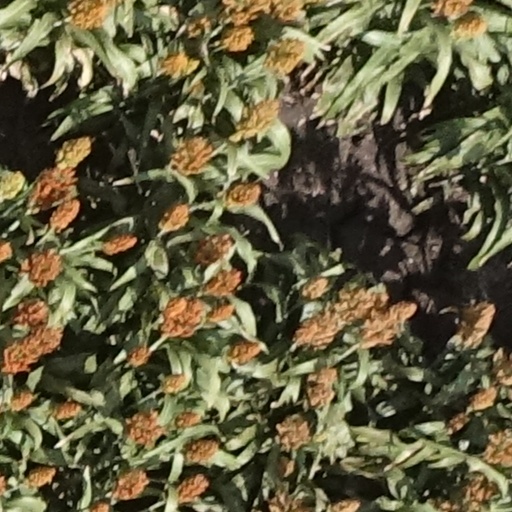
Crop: sorghum